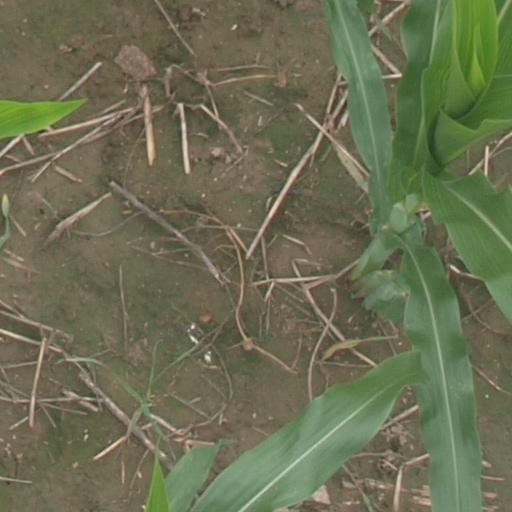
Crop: maize; corn